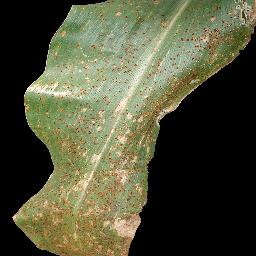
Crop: corn
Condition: (maize)_common_rust